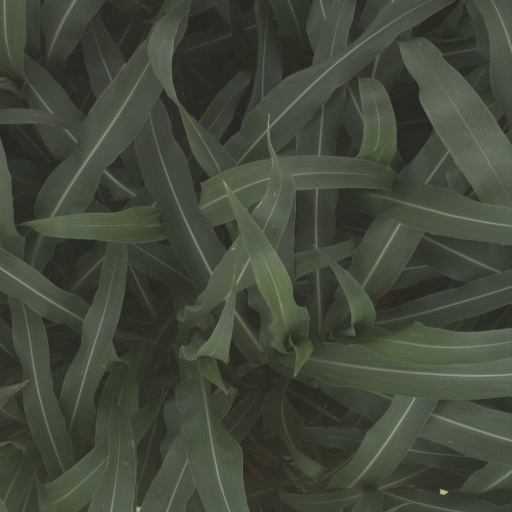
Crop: sorghum